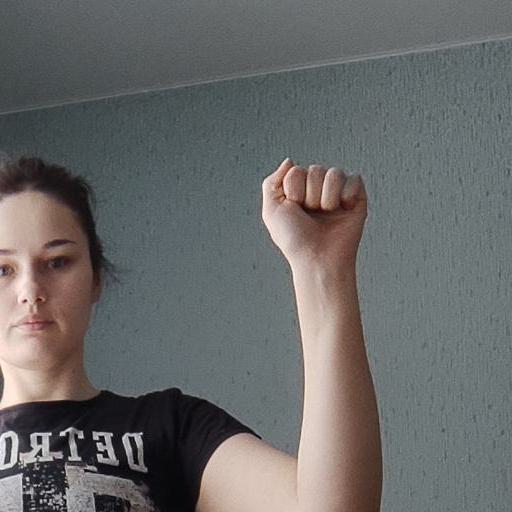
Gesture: fist